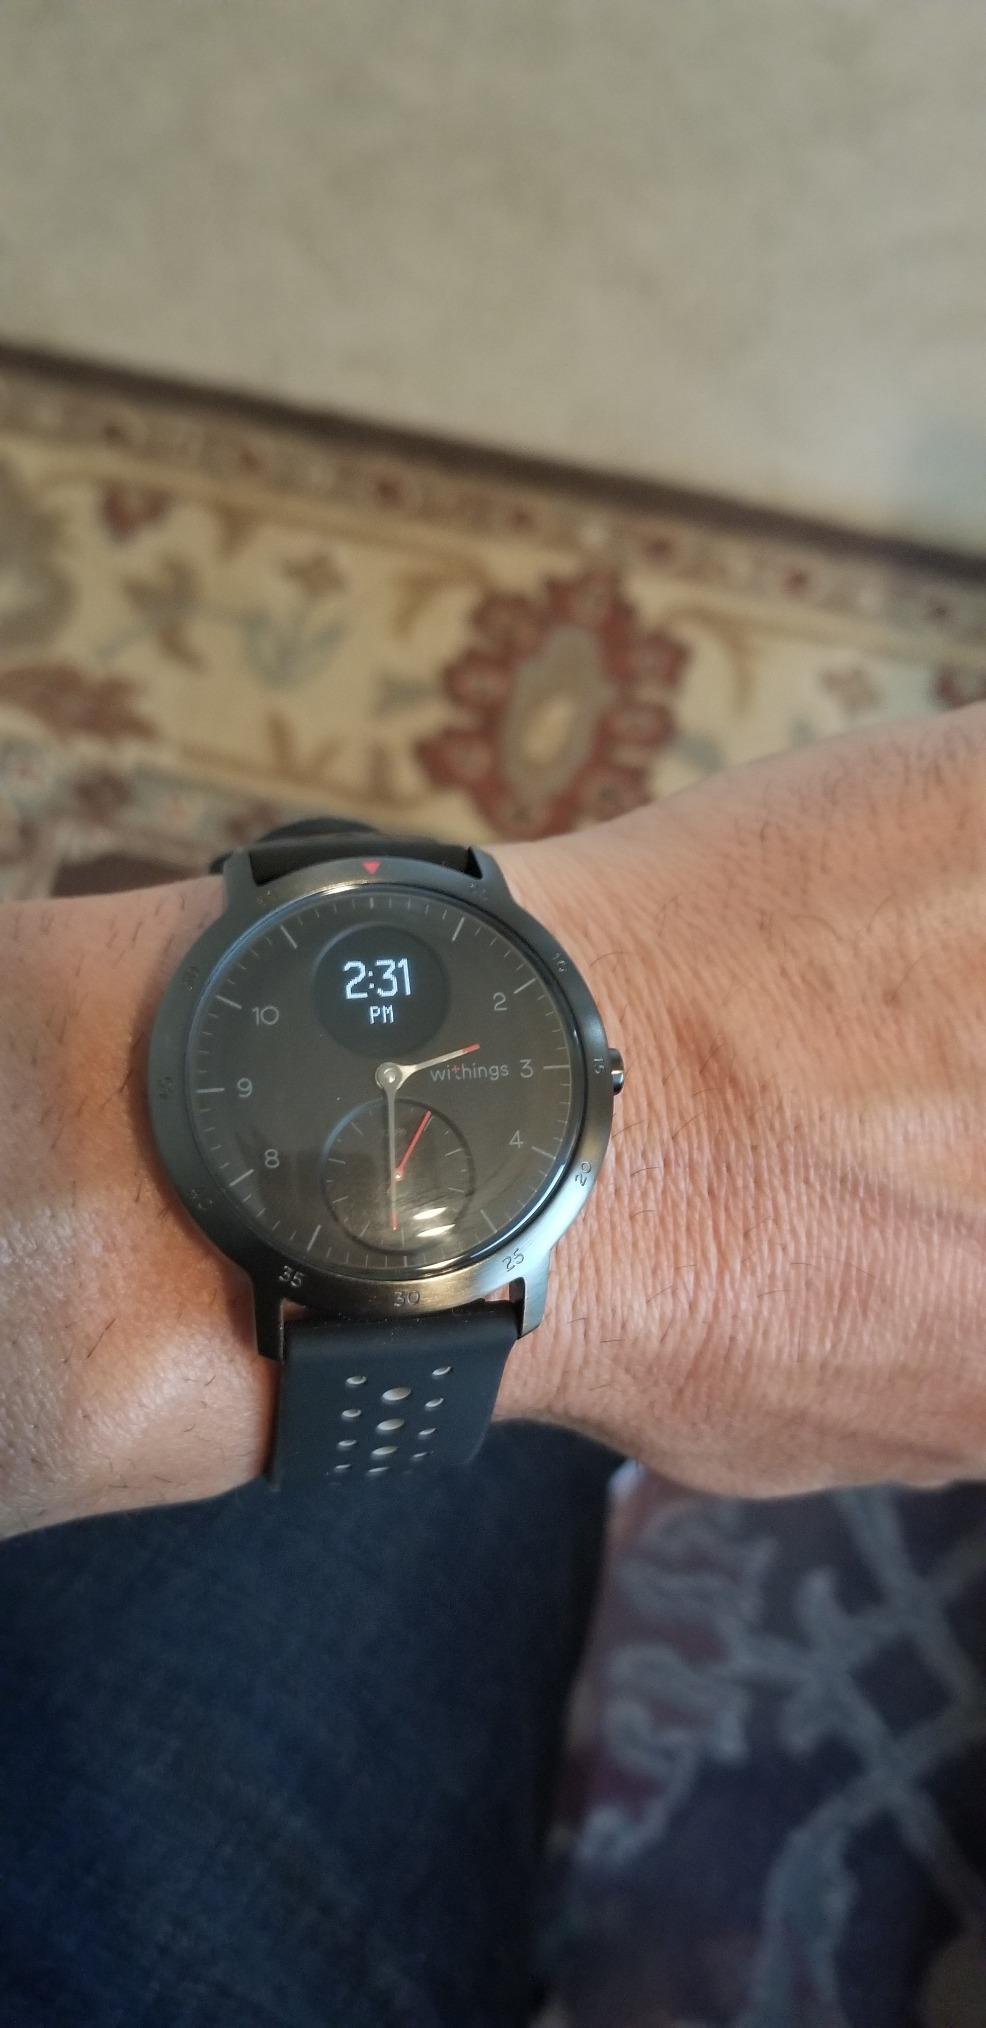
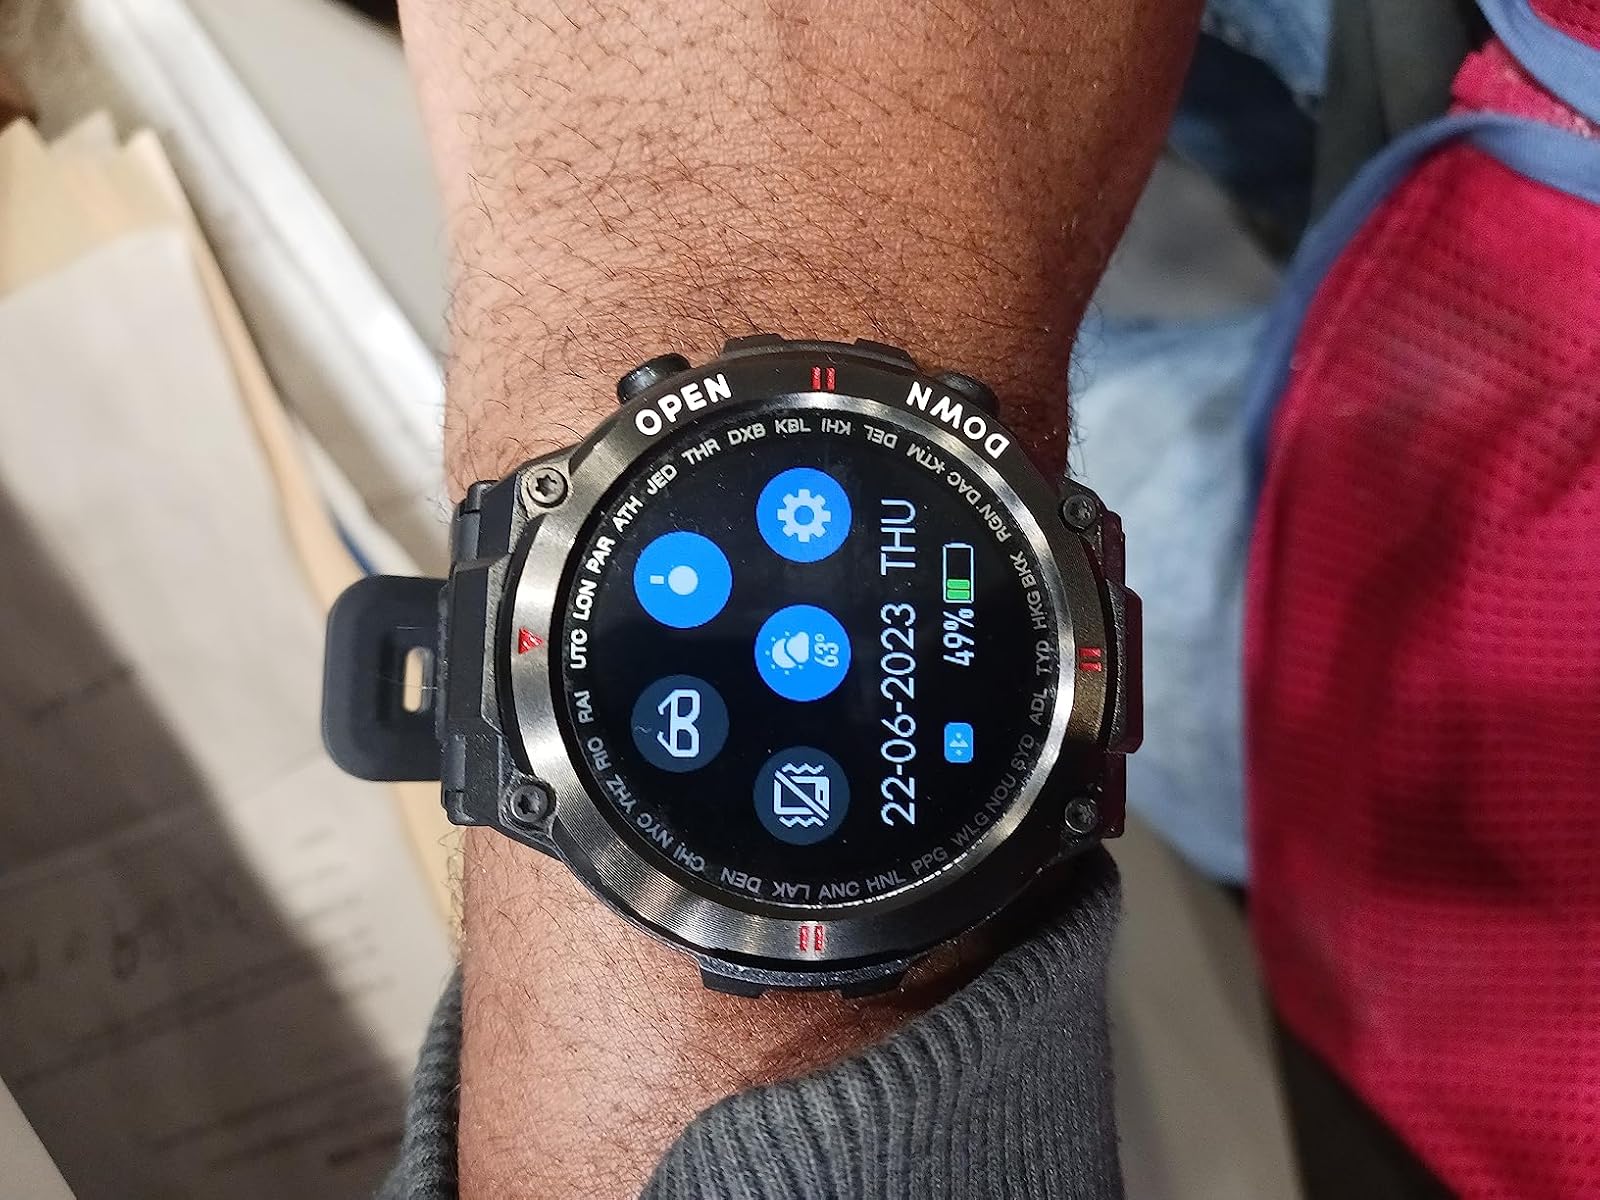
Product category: smartwatch
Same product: no